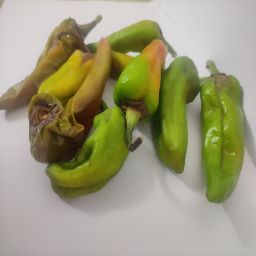
Crop: New Mexico Green Chile
Quality: Damaged